Anthony Standen (spy)

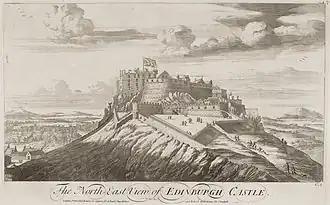
Standen was welcomed by Mary, Queen of Scots at Edinburgh Castle

Standen was a "goodly tall fair man with flaxen hair and beard". According to his own accounts, in 1565 Standen came to Scotland at the instance of Margaret Douglas, Countess of Lennox, and was appointed an equerry of the royal stable, or Master of the Horse, to Mary Queen of Scots and Lord Darnley. Mary asked her wardrobe staff to make a mattress and bedding for Standen in July 1565 at the time of her her wedding, and the accounts identify him as "Standy, escuyer de l'ecuyie du Roy". His younger brother, also called Anthony, was made a cupbearer at the queen's table. Both Standen brothers received a fee as members of the Scottish court in 1566. The Standen brothers did not have permission to travel outside of England and were regarded with disdain by English diplomats. Their father, Edmund Standen, wrote to them in January 1566, hoping their friends in Scotland might cause Elizabeth I to think betters of them.